Endangered Species Act of 1973

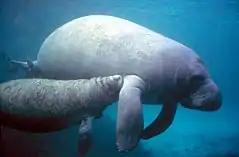
The West Indian Manatee was downlisted to threatened in 2017.

In 1972, President Nixon declared current species conservation efforts to be inadequate. He called on the 93rd United States Congress to pass comprehensive endangered species legislation. Congress responded with a completely rewritten law, the Endangered Species Act of 1973, which was signed by Nixon on December 28, 1973.